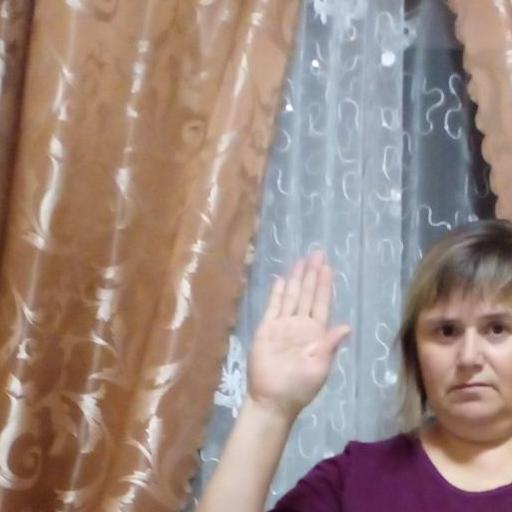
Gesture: stop